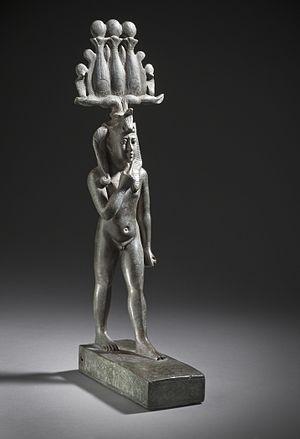
Horus est l'une des plus anciennes divinités égyptiennes. Les représentations les plus communes le dépeignent comme un faucon couronné du pschent ou comme un homme hiéracocéphale. Son nom signifie « le Lointain » en référence au vol majestueux du rapace. Son culte remonte à la préhistoire égyptienne. La plus ancienne cité à s'être placée sous son patronage semble être Nekhen, la « Ville du Faucon ». Dès les origines, Horus se trouve étroitement associé à la monarchie pharaonique en tant que dieu protecteur et dynastique. Les Suivants d’Horus sont ainsi les premiers souverains à s'être placés sous son obédience. Aux débuts de l’époque historique, le faucon sacré figure sur la palette du roi Narmer et, dès lors, sera constamment associé au pouvoir royal.